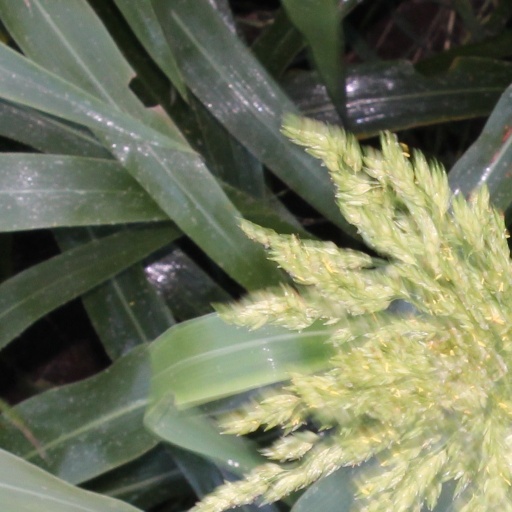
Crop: sorghum